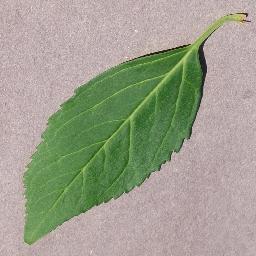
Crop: cherry
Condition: (including_sour)_healthy